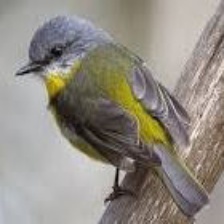
Species: EASTERN YELLOW ROBIN
Scientific name: EOPSALTRIA AUSTRALIS
ImageNet parent category: robin